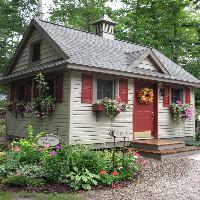
Weather: cloudy or overcast